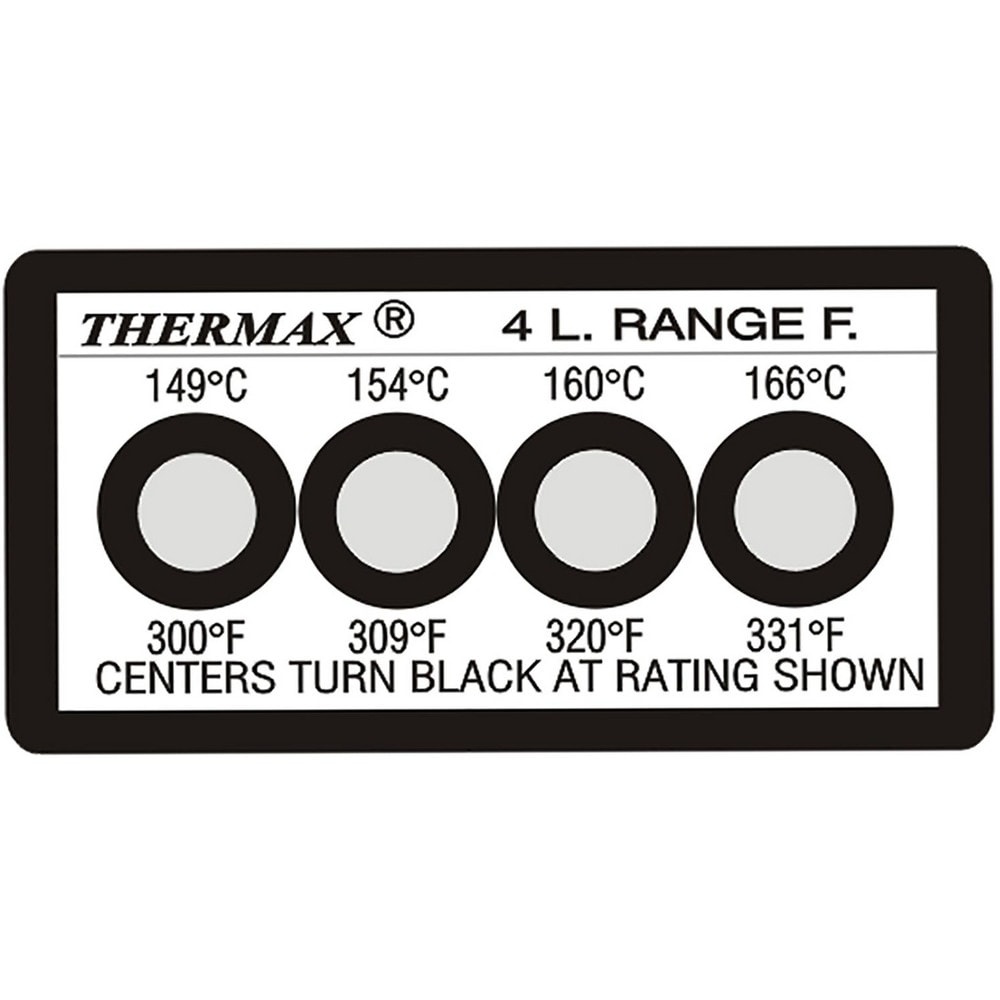
Brand: SpotSee / Part #: 04STHMRNGFD01PK
Item #: 83074542 Brand: SpotSee Model #: 04STHMRNGFD01PK Product Specifications Indicator Use One Time Temperature Rating 154; 166; 149; 160 Accuracy +/-4C Overall Height 0.91 Overall Width 2 Application Permanent indication of highest temperature reached
Brand: SpotSee
Category: Home & Garden > Kitchen & Dining > Kitchen Tools & Utensils > Cooking Thermometer Accessories > Calibration Tools